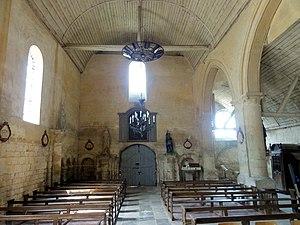
Intérieur de l'église (voir titre).
L'église Saint-Michel-et-Saint-Vaast est une église catholique paroissiale située à Catenoy, dans le département de l'Oise, en France. C'est l'une des plus anciennes églises du Beauvaisis.